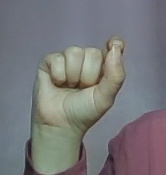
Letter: fa